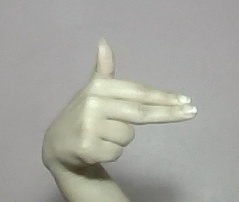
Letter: ghain